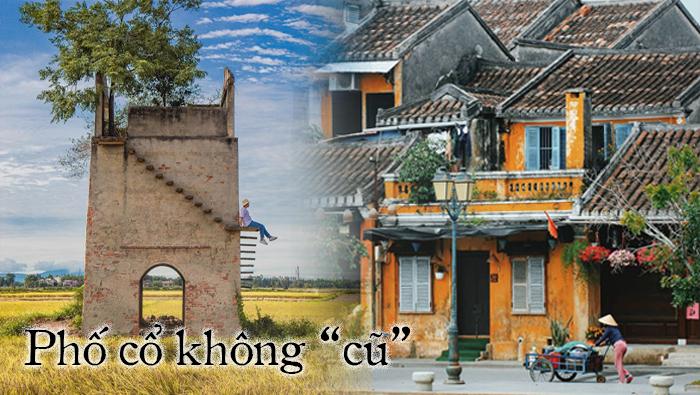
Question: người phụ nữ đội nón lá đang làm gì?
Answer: đang đẩy xe đẩy đi dưới con đường